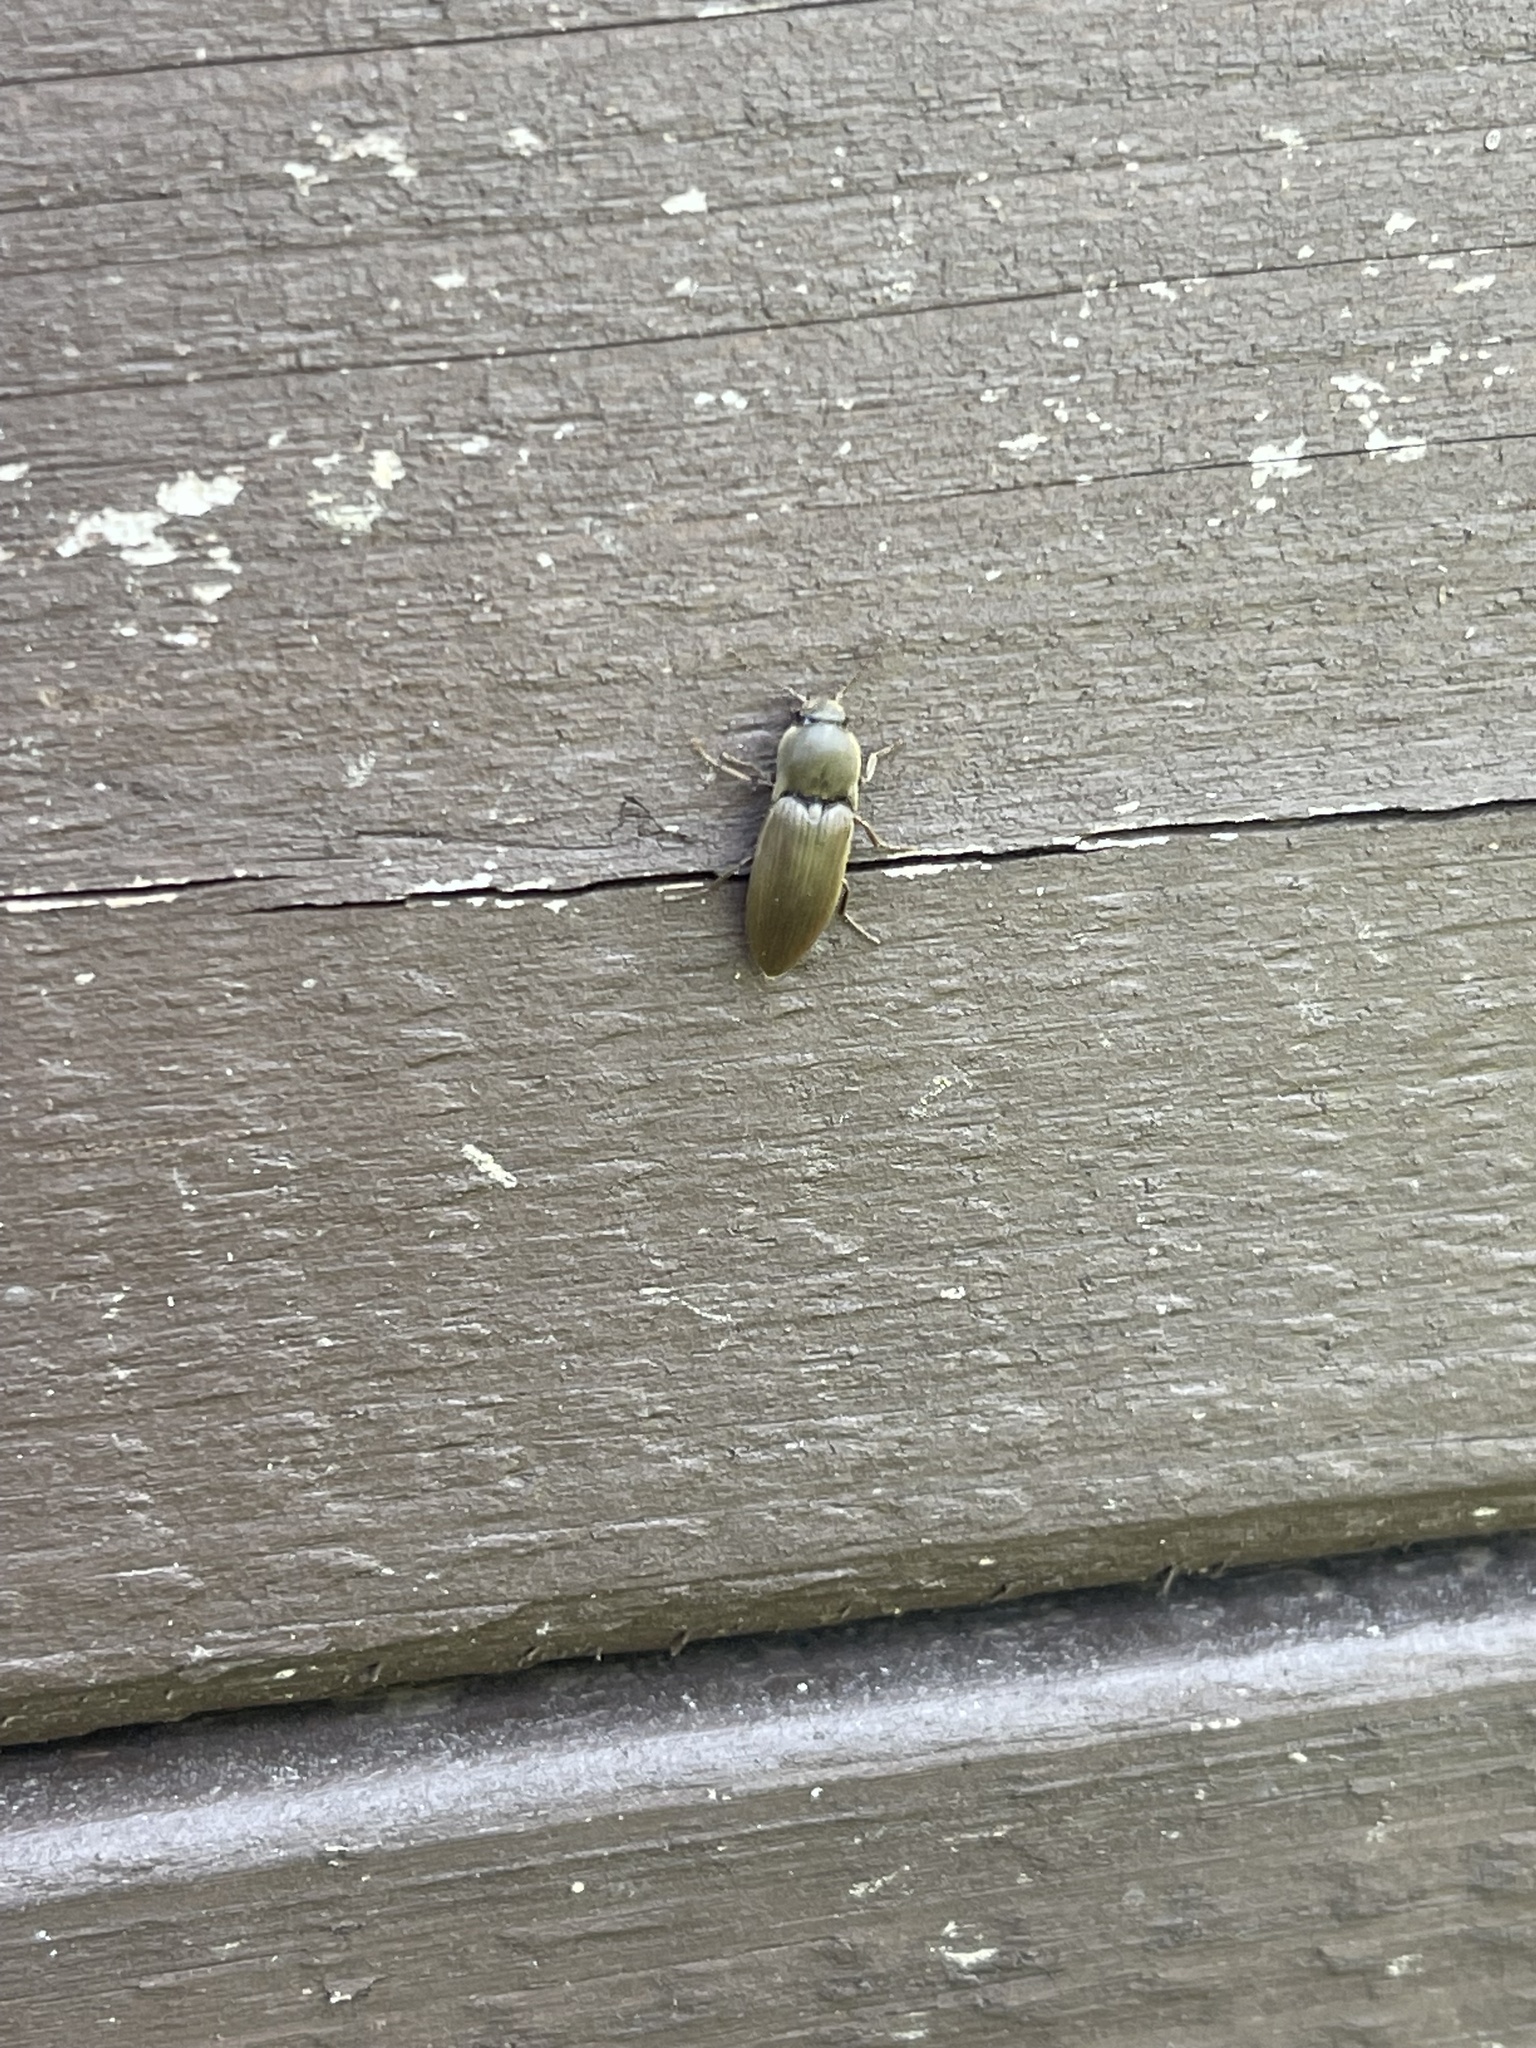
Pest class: clickbeetles_wireworms